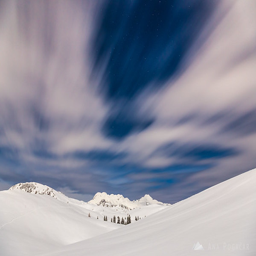
long exposure of clouds and an occasional star at night